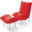
Label: couch